Grevillea renwickiana

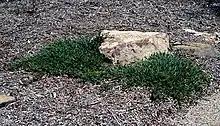
Habit in the Australian National Botanic Gardens

Grevillea renwickiana, commonly known as Nerriga grevillea, is a species of flowering plant in the family Proteaceae and is endemic to south-eastern New South Wales. It is a prostrate, mat-forming shrub with pinnatifid to pinnatipartite leaves and clusters of cream-coloured to pale pink and purplish flowers.